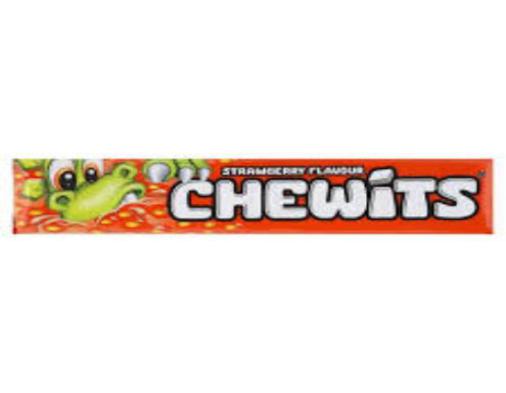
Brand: chewits
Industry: Food